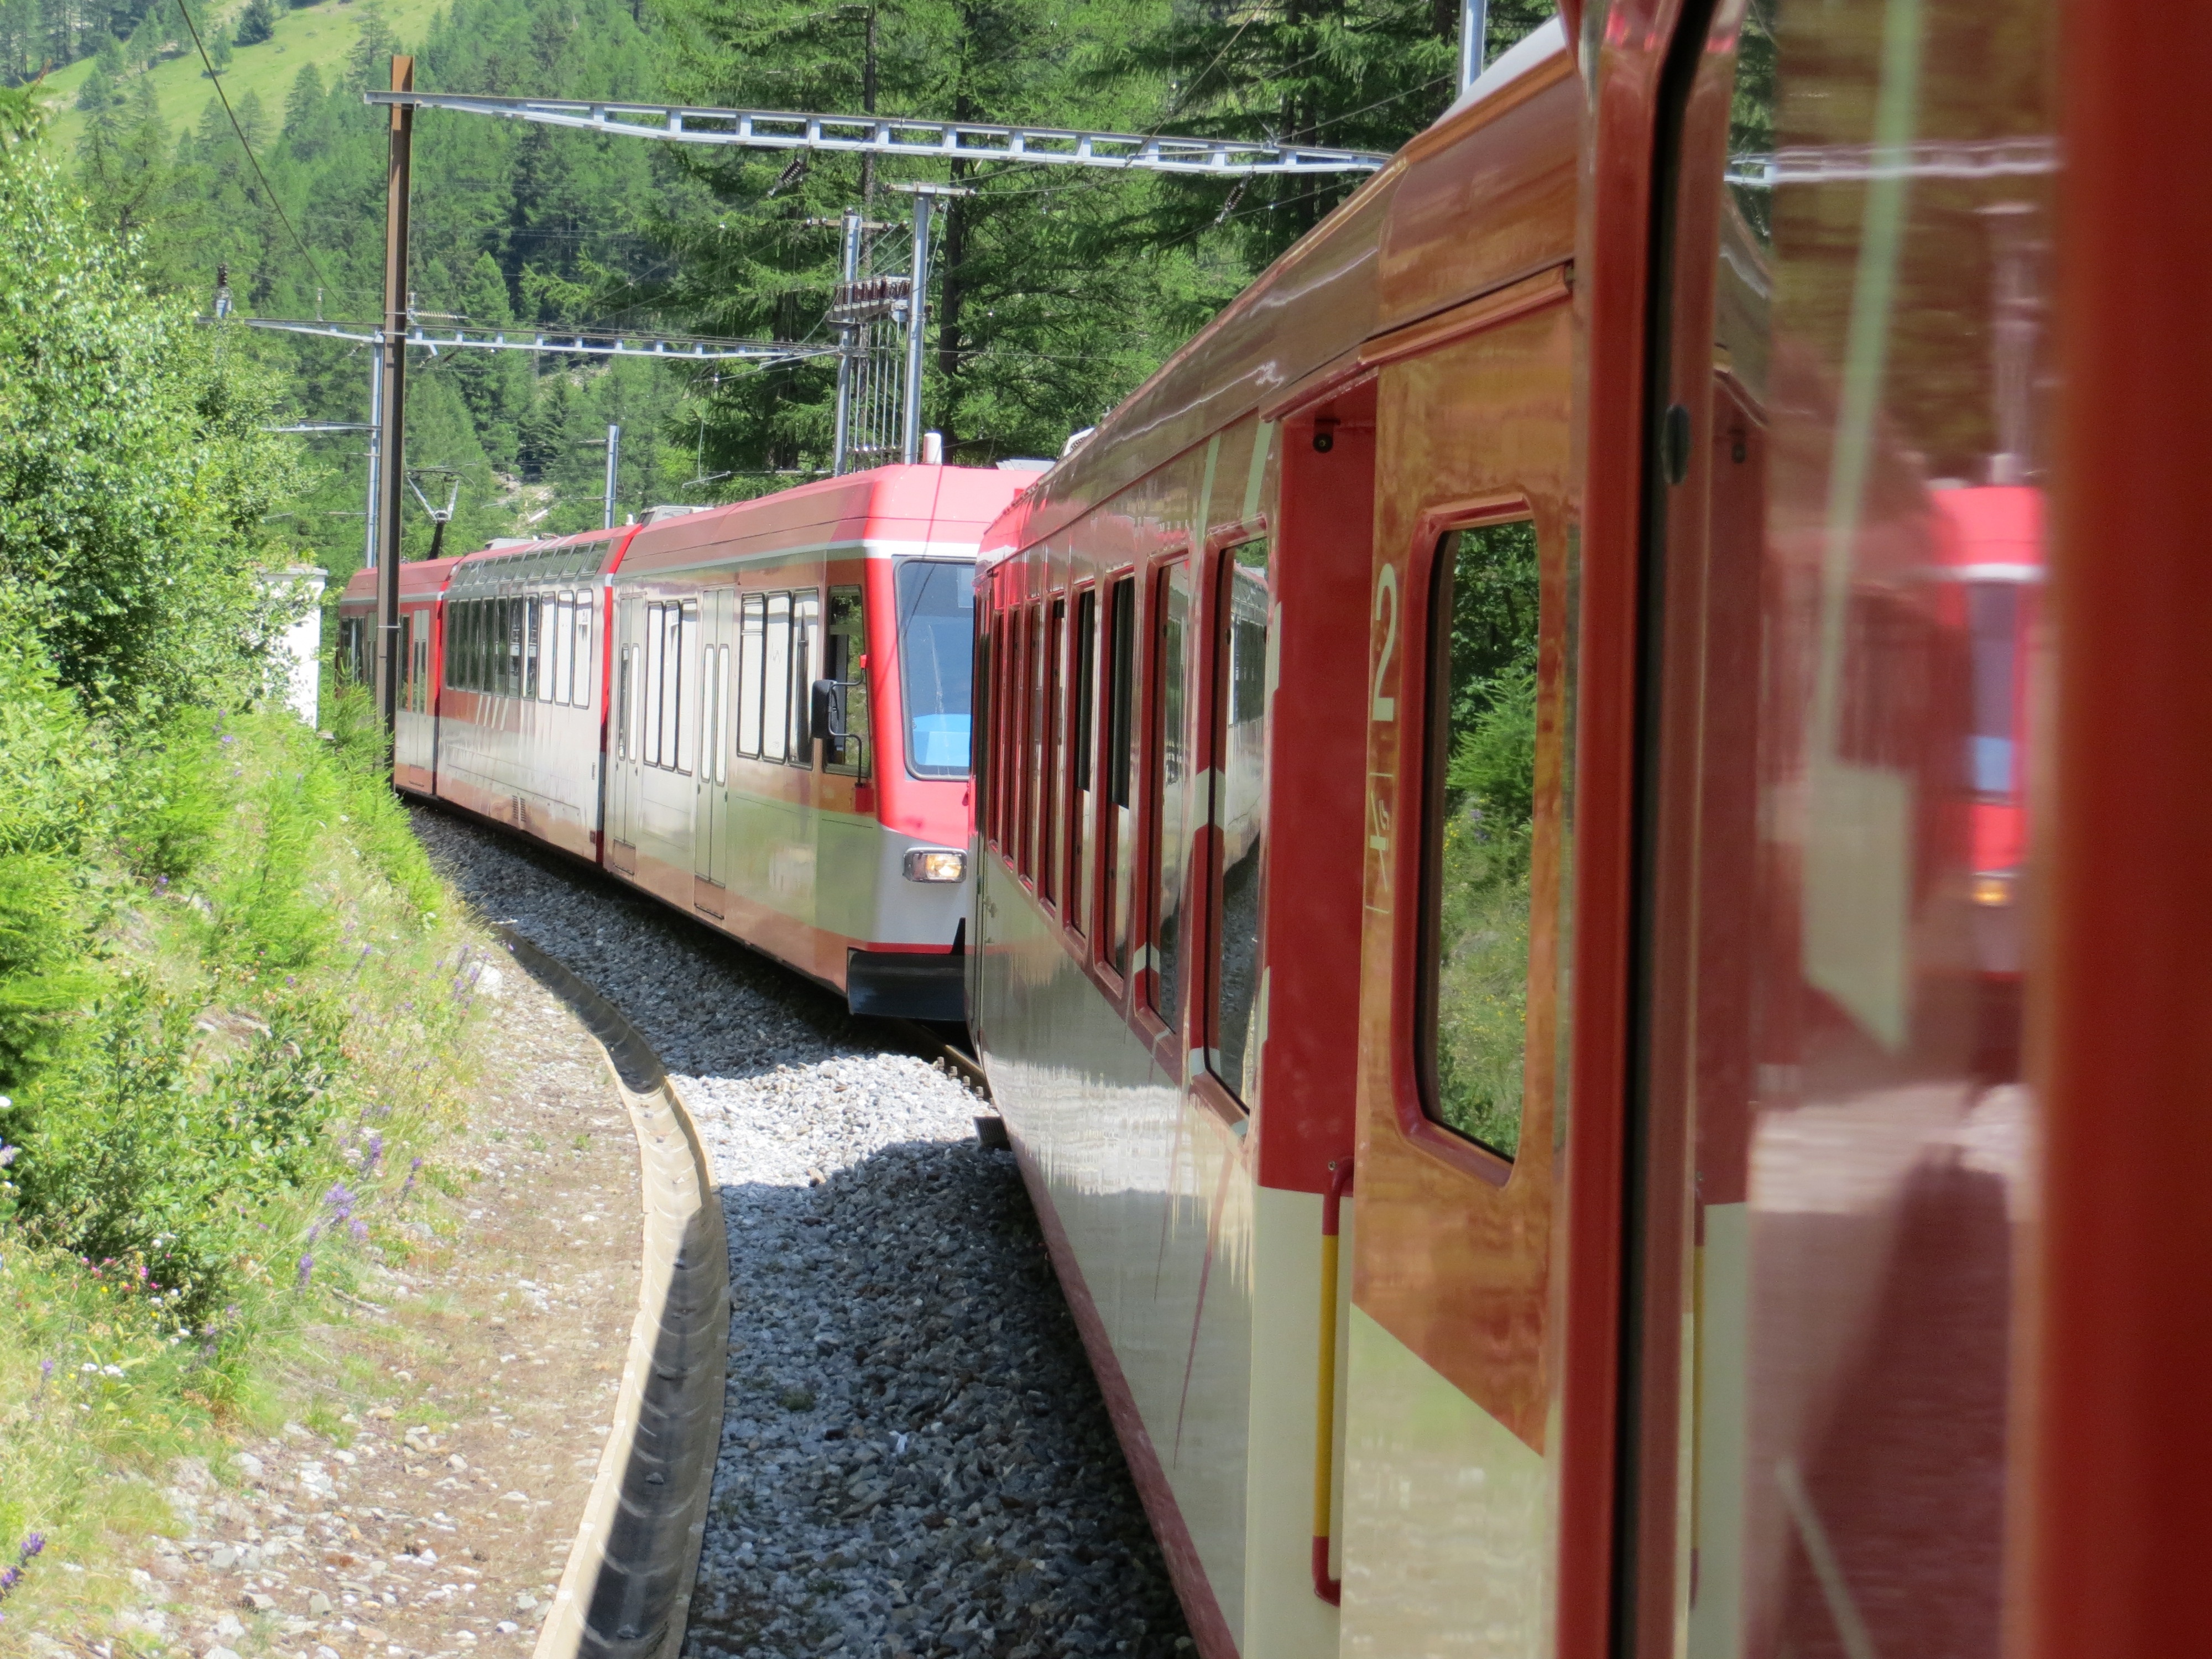
railway, train, transport, red, vehicle, alpine, public transport, mountains, switzerland, seemed, rail transport, gleise, public means of transport, graub nden, zermatt, glacier express, rolling stock, railroad car